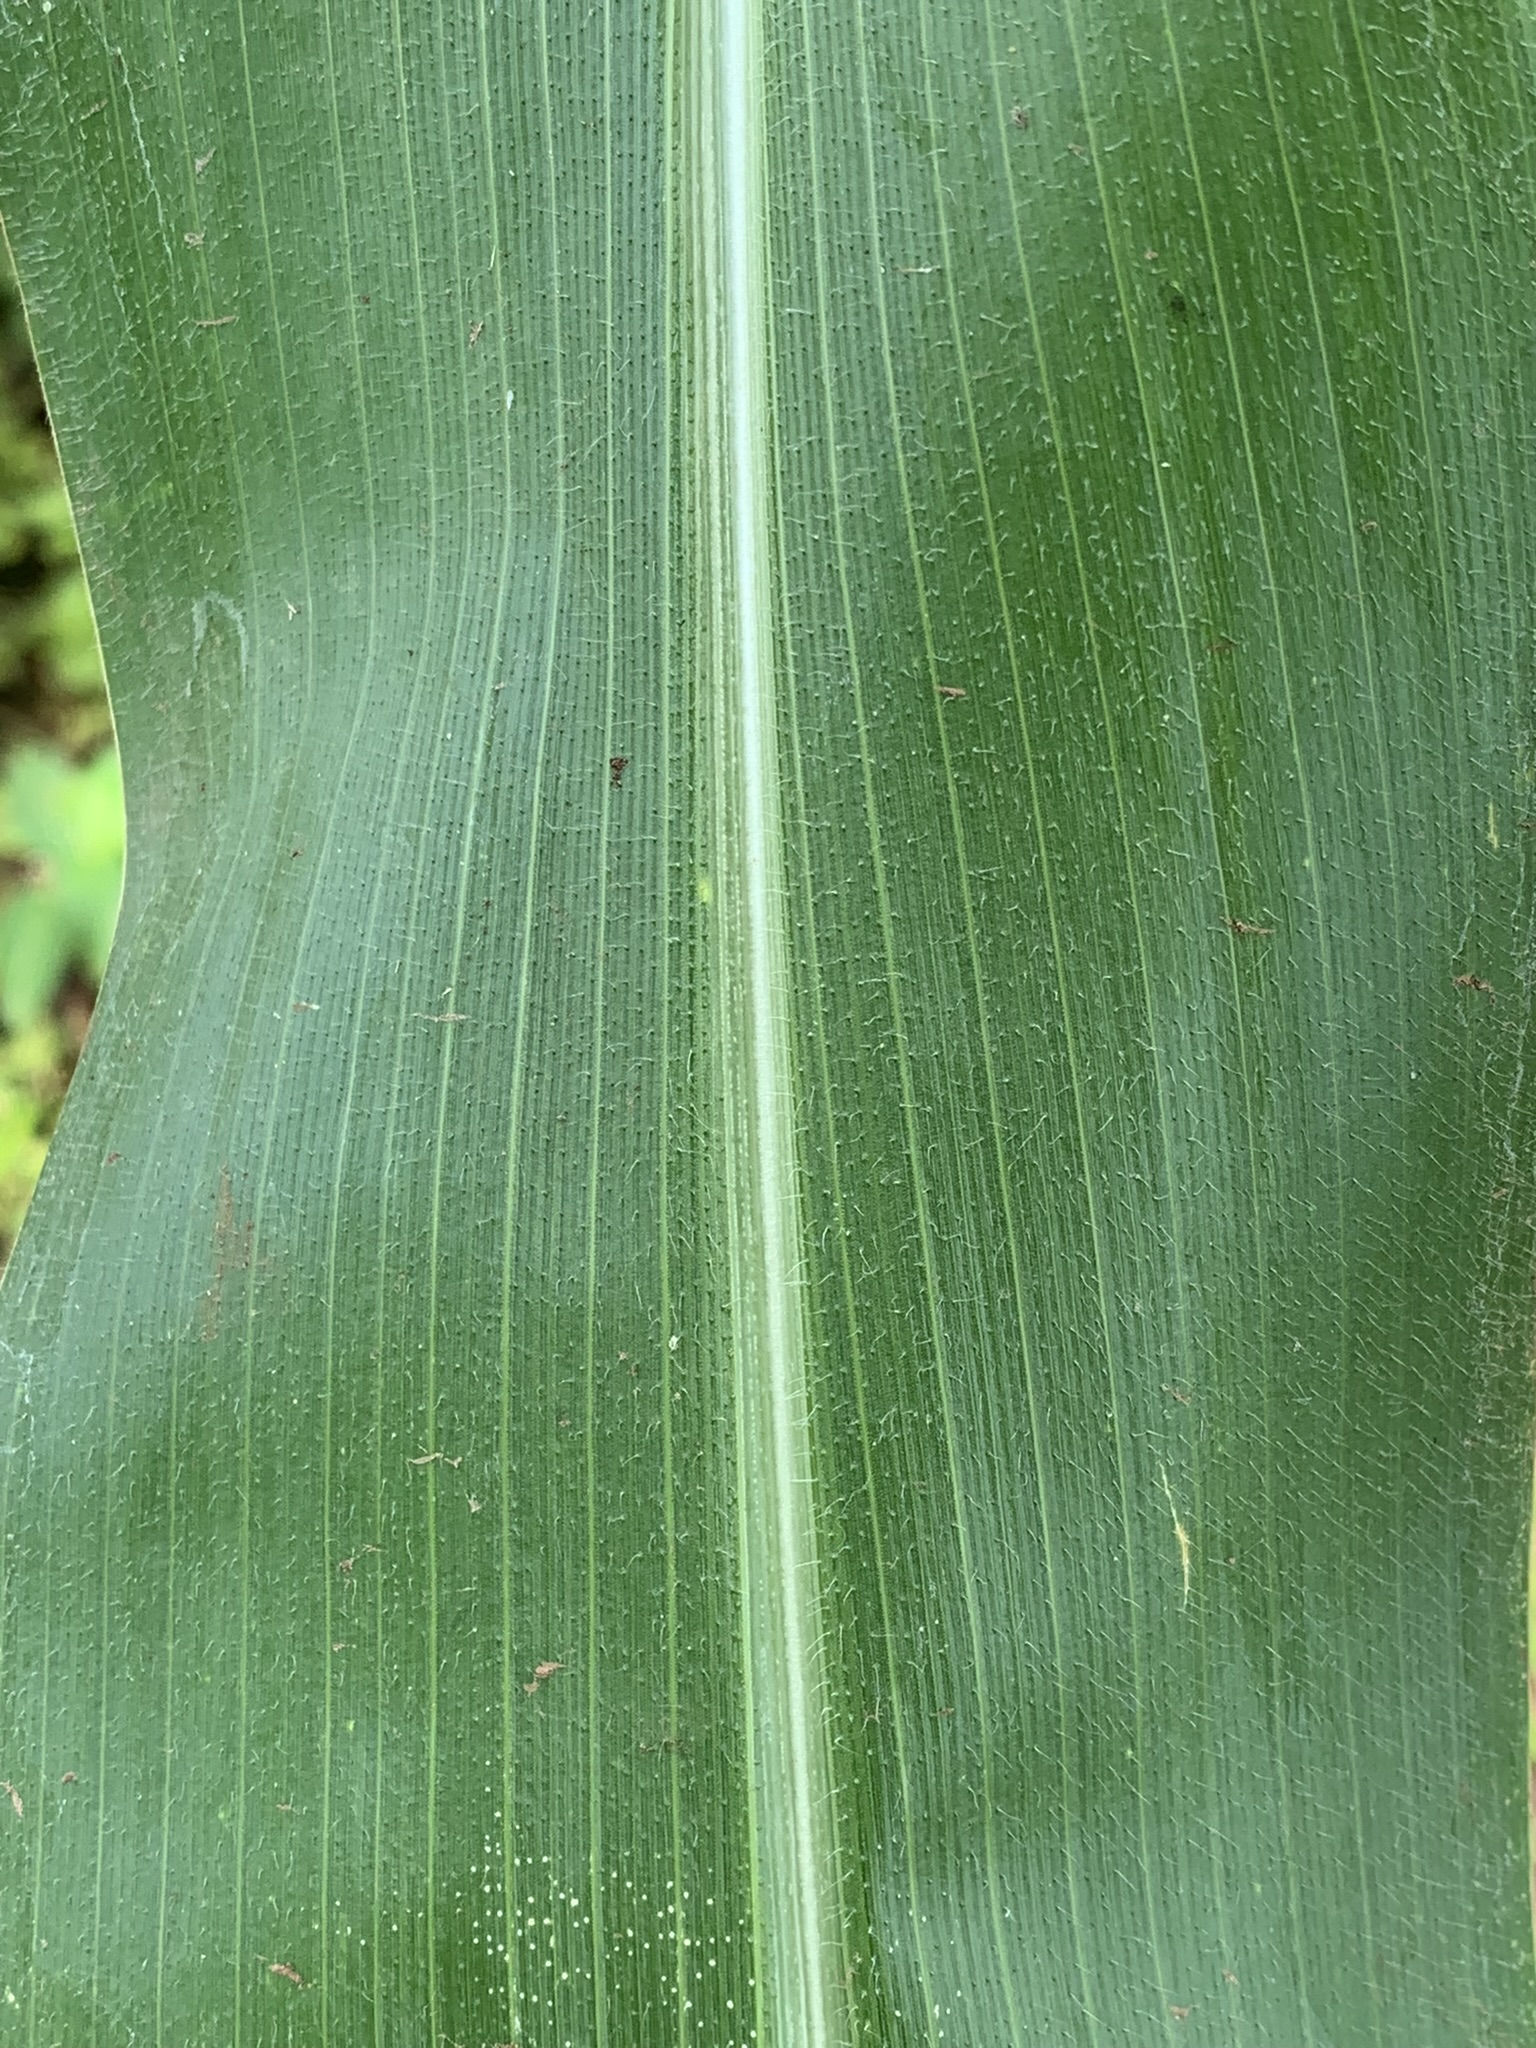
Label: Healthy